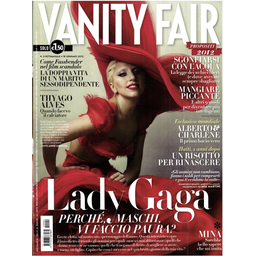
Label: paper